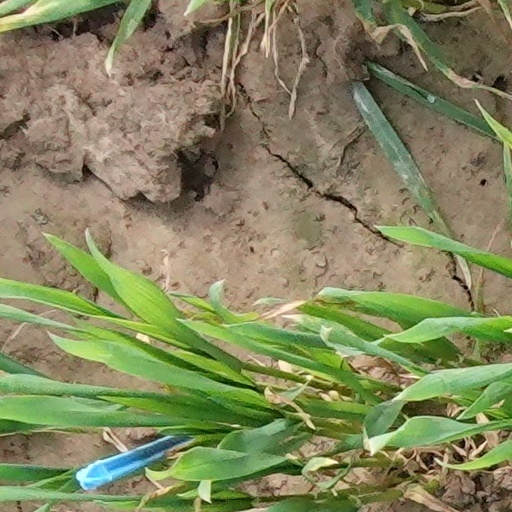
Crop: wheat